The RuRuvision Song Contest

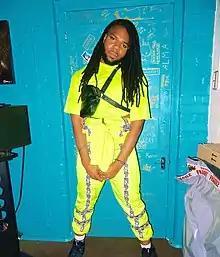
MNEK served as a vocal coach and guest judge.

The episode begins in the Werk Room after the self-elimination of Ginny Lemon. The contestants read Ginny's message and retire to a sofa. A loud klaxon sounds and a message from RuPaul is played informing the contestants that filming of the competition was being halted due to the COVID-19 pandemic and all of the contestants are sent home. The filming of the show continues 7 months later with 7 of the 8 original remaining contestants present. It was announced by RuPaul that Veronica Green tested positive for the COVID-19 and had been removed from the remainder of the competition, but was given an open invitation to return for the third series.